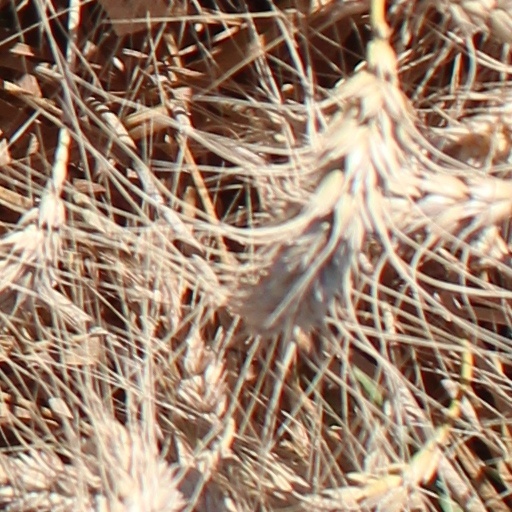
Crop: wheat